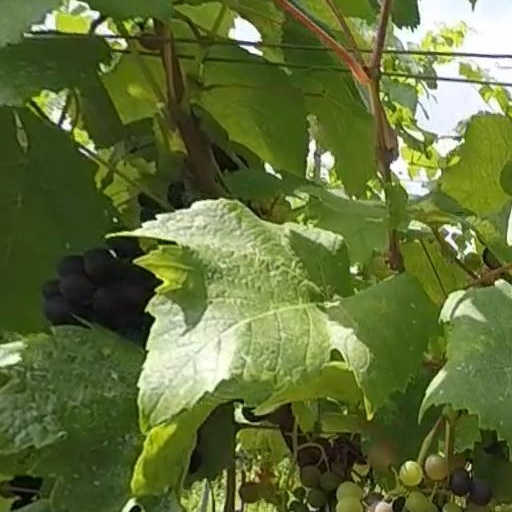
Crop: grape